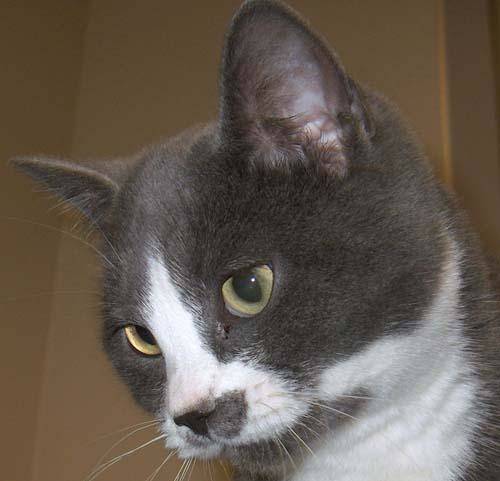
Label: cat